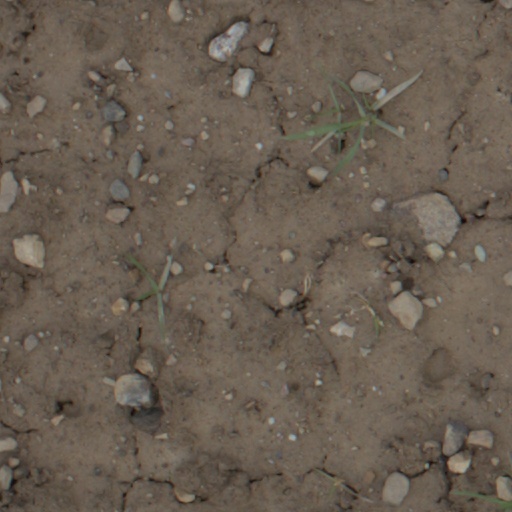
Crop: wheat